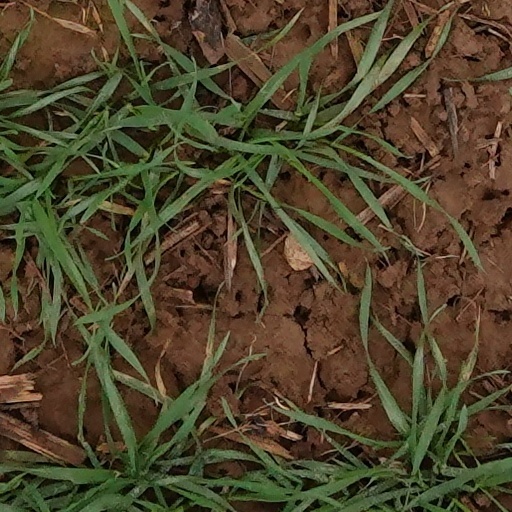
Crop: wheat